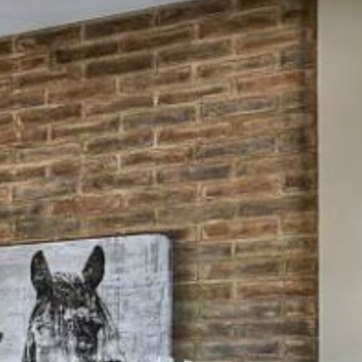
Material: brick